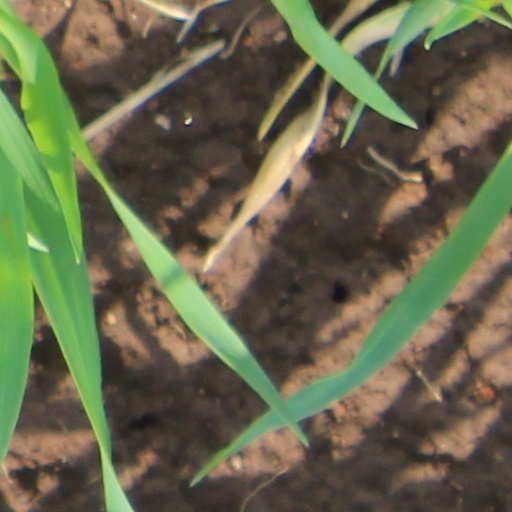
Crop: wheat